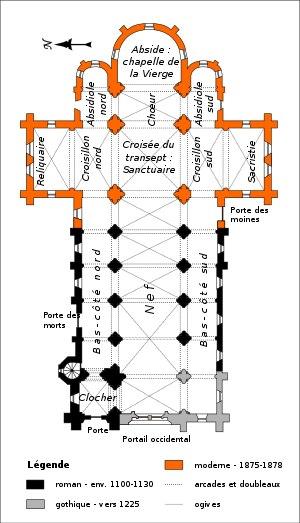
La basilique Notre-Dame-de-Bonne-Garde est une basilique de culte catholique, dédiée à Notre-Dame, située dans la commune française de Longpont-sur-Orge et le département de l'Essonne.